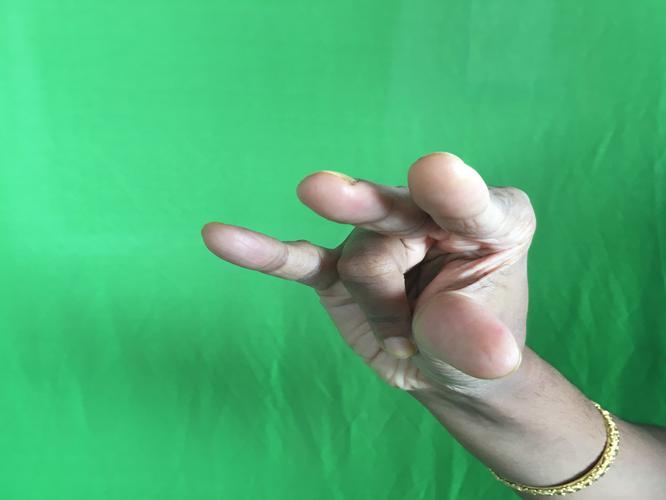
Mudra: Kangulam
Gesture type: single_hand